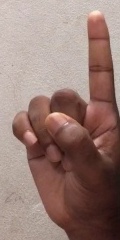
ASL sign: 1